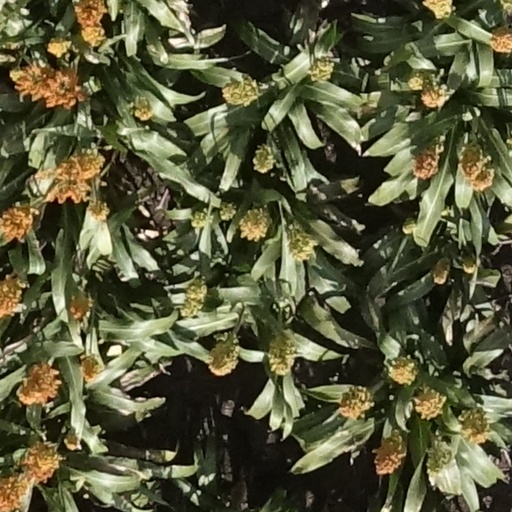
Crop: sorghum